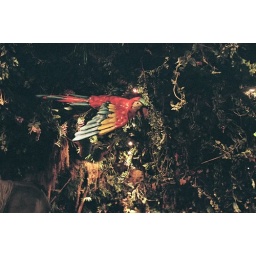
bird in the forest